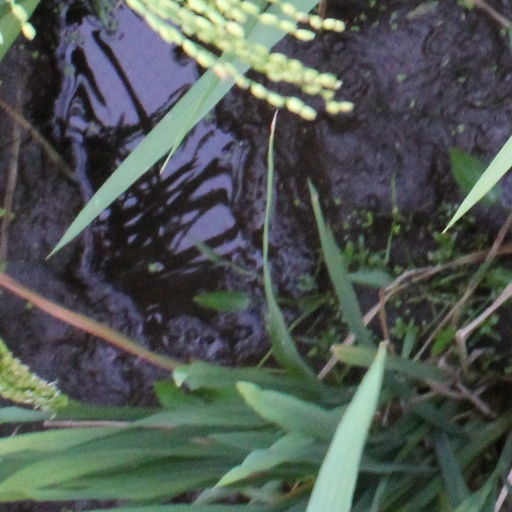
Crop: rice